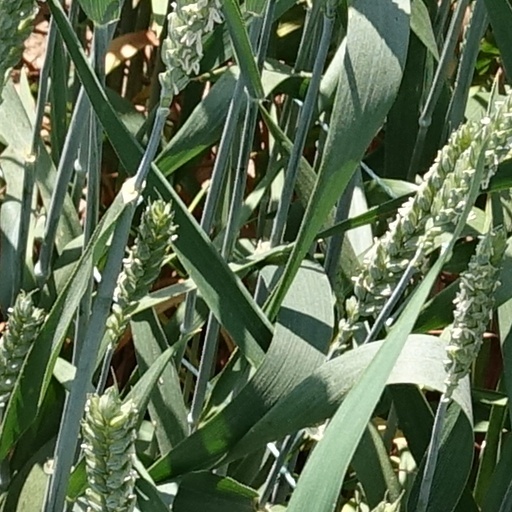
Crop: wheat